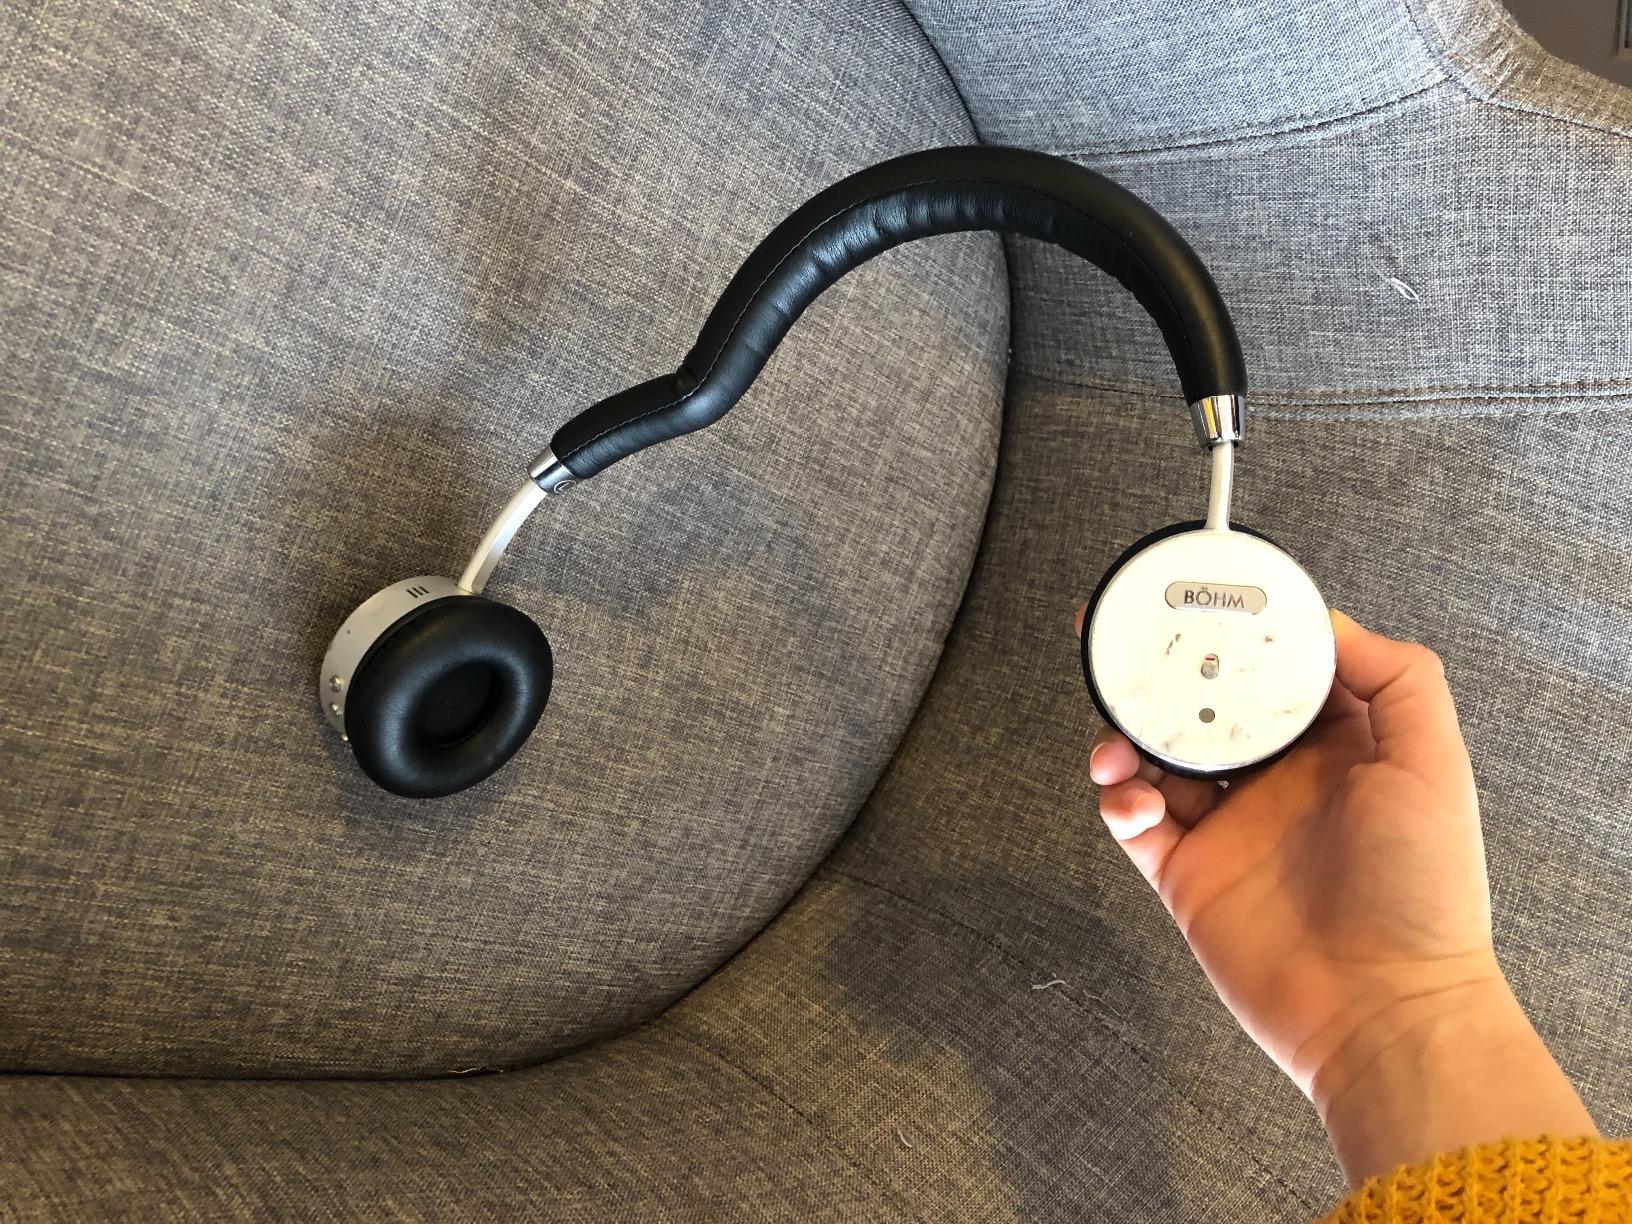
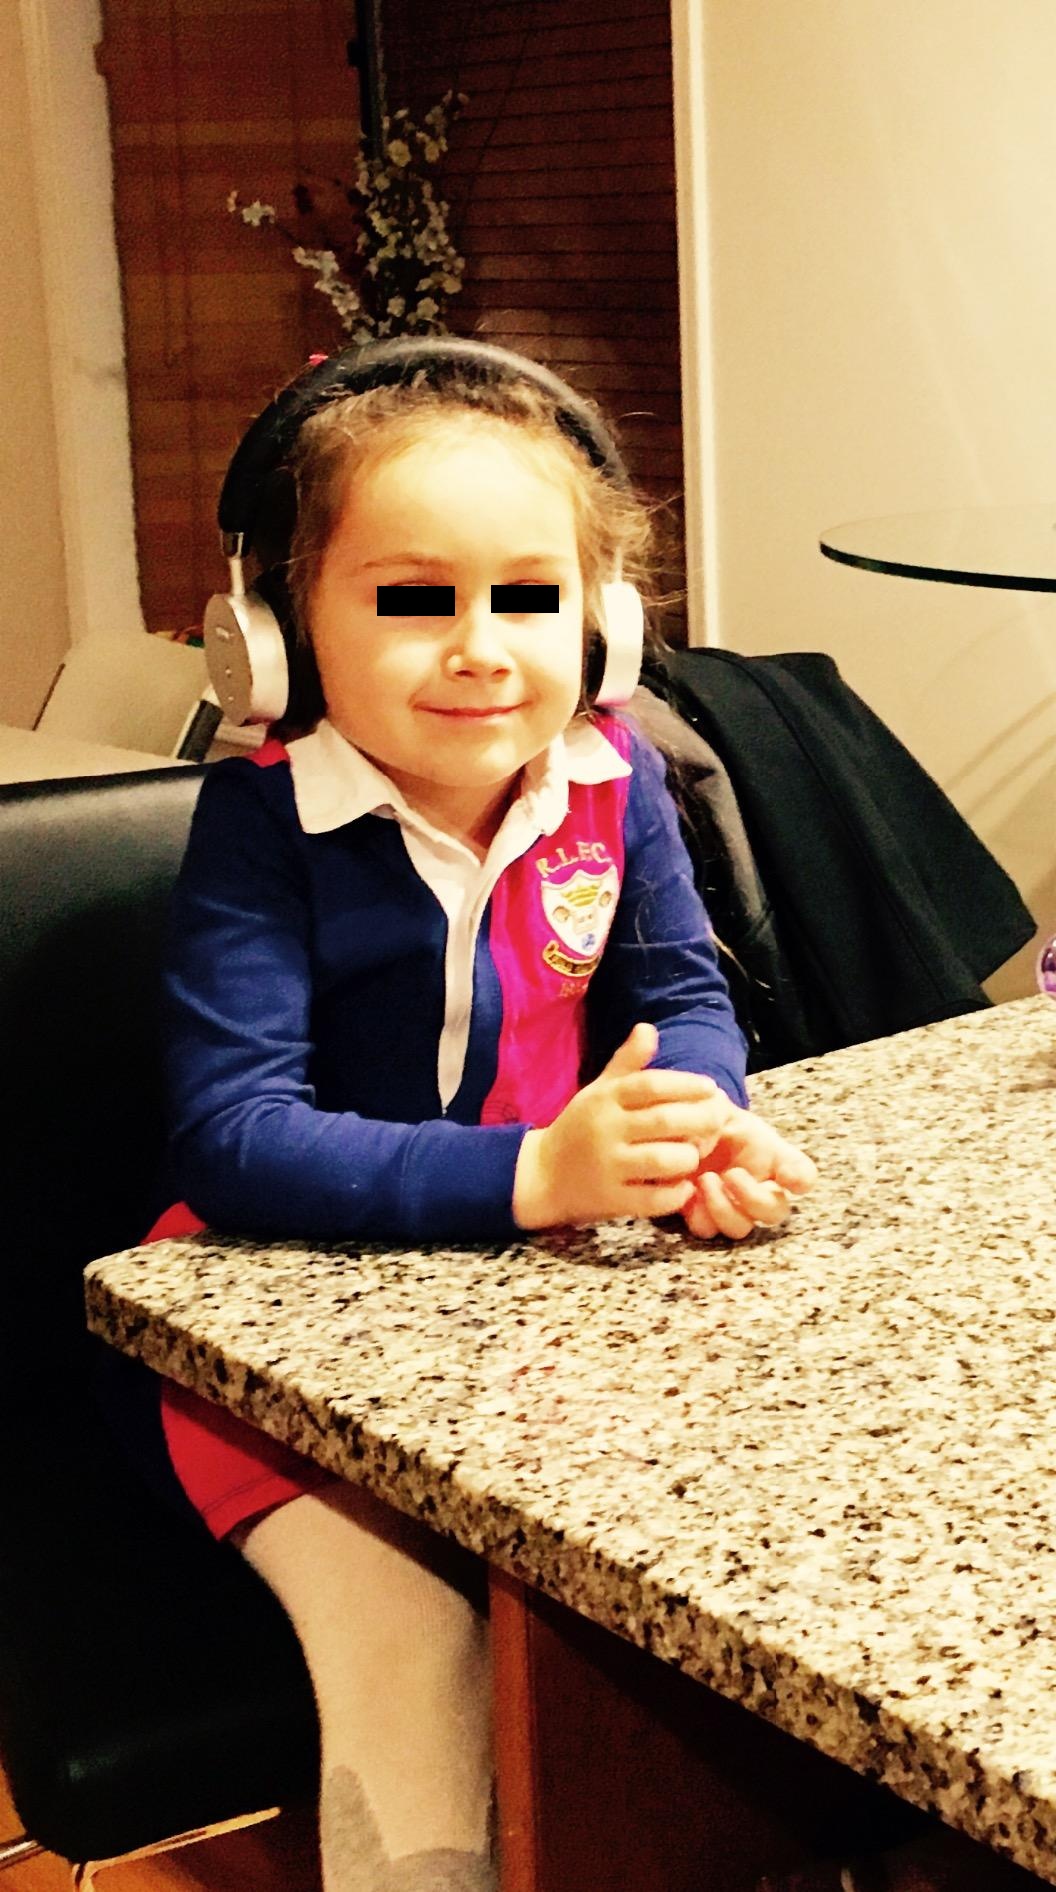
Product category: headphones
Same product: yes